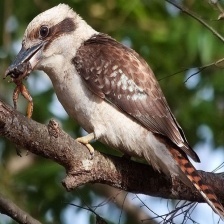
Species: KOOKABURRA
Scientific name: DACELO